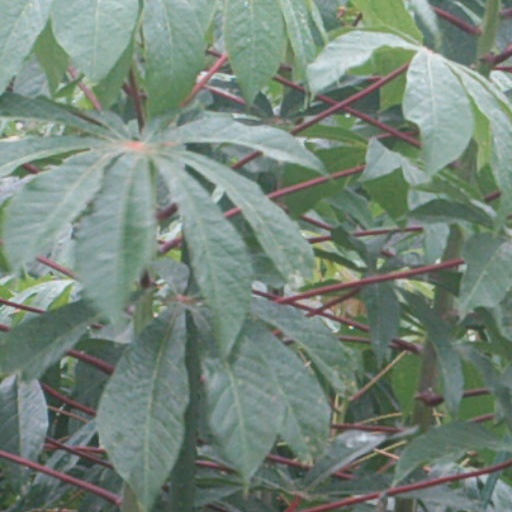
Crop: cassava